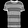
Label: T - shirt / top